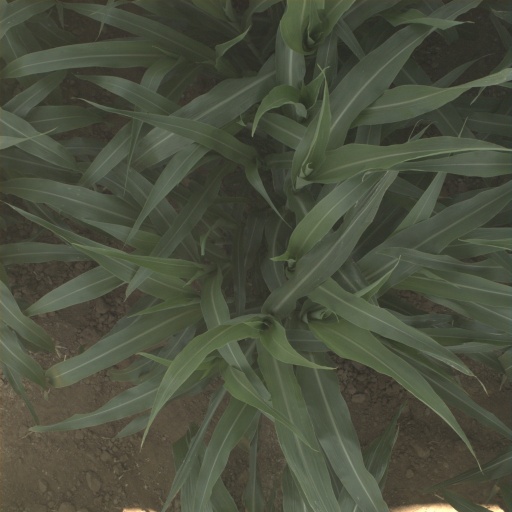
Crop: sorghum